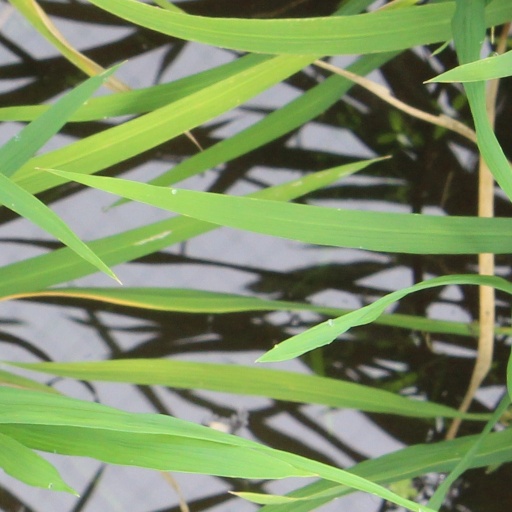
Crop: rice